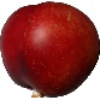
Label: nectarine